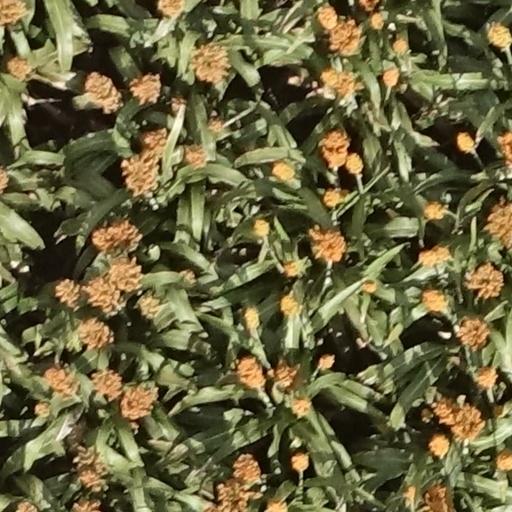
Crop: sorghum